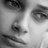
Emotion: sad